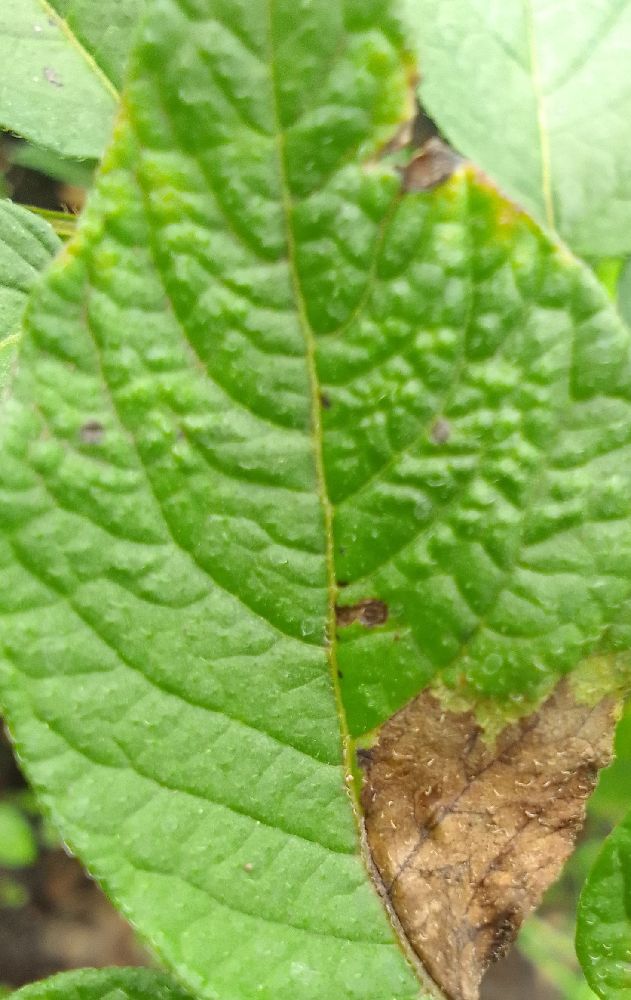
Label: Late blight